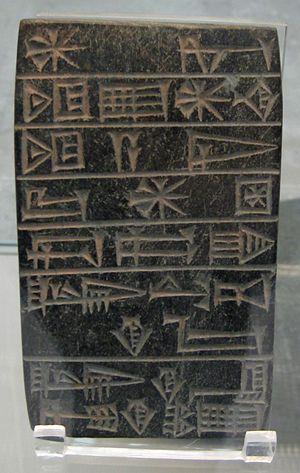
La troisième dynastie d’Ur est, comme son nom l'indique, la troisième dynastie de la ville sumérienne d’Ur, selon la tradition historiographique mésopotamienne. Mais il s'agit surtout d’un empire fondé par les souverains de cette dynastie, qui domina la Mésopotamie d’environ 2112 à 2004 av. J.-C.
L’écriture cunéiforme est un système d'écriture complet mis au point en Basse Mésopotamie entre 3400 et 3300 av. J.-C., qui s'est par la suite répandu dans tout le Proche-Orient ancien, avant de disparaître dans les premiers siècles de l'ère chrétienne. Au départ pictographique et linéaire, la graphie de cette écriture a progressivement évolué vers des signes constitués de traits terminés en forme de « coins » ou « clous », auxquels elle doit son nom, « cunéiforme », qui lui a été donné aux XVIIIᵉ et XIXᵉ siècles. Cette écriture se pratique par incision à l'aide d'un calame sur des tablettes d'argile, ou sur une grande variété d'autres supports.
Ishtar est une déesse mésopotamienne d'origine sémitique, vénérée chez les Akkadiens, Babyloniens et Assyriens. Elle correspond à la déesse de la mythologie sumérienne Inanna avec qui elle est confondue, une même déesse se trouvant manifestement derrière ces deux noms. Elle est considérée comme symbole de la femme, une divinité astrale associée à la planète Vénus, une déesse de l'amour et de la guerre, et souvent une divinité souveraine dont l'appui est nécessaire pour régner sur un royaume.
Uruk est une ville de l'ancienne Mésopotamie, dans le sud de l'Irak. Le site est aujourd'hui appelé Warka, terme dérivé de son nom antique, qui vient de l'akkadien, lui-même issu du nom sumérien ou pré-sumérien Unug, et qui a aussi donné l'hébreu Erekh dans la Bible. Le site d'Uruk fut occupé à partir de la période d'Obeïd, et ce jusqu'au IIIᵉ siècle de notre ère. Cette ville joua un rôle très important sur les plans religieux et politiques pendant quatre millénaires.